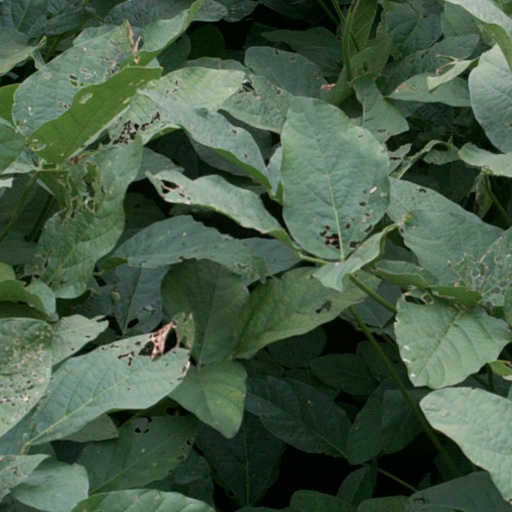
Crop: soybean